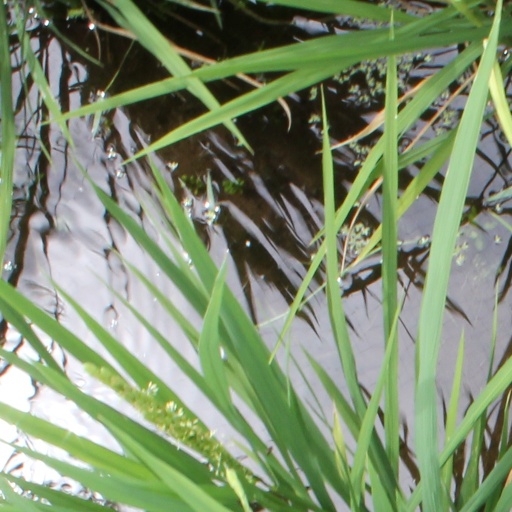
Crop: rice